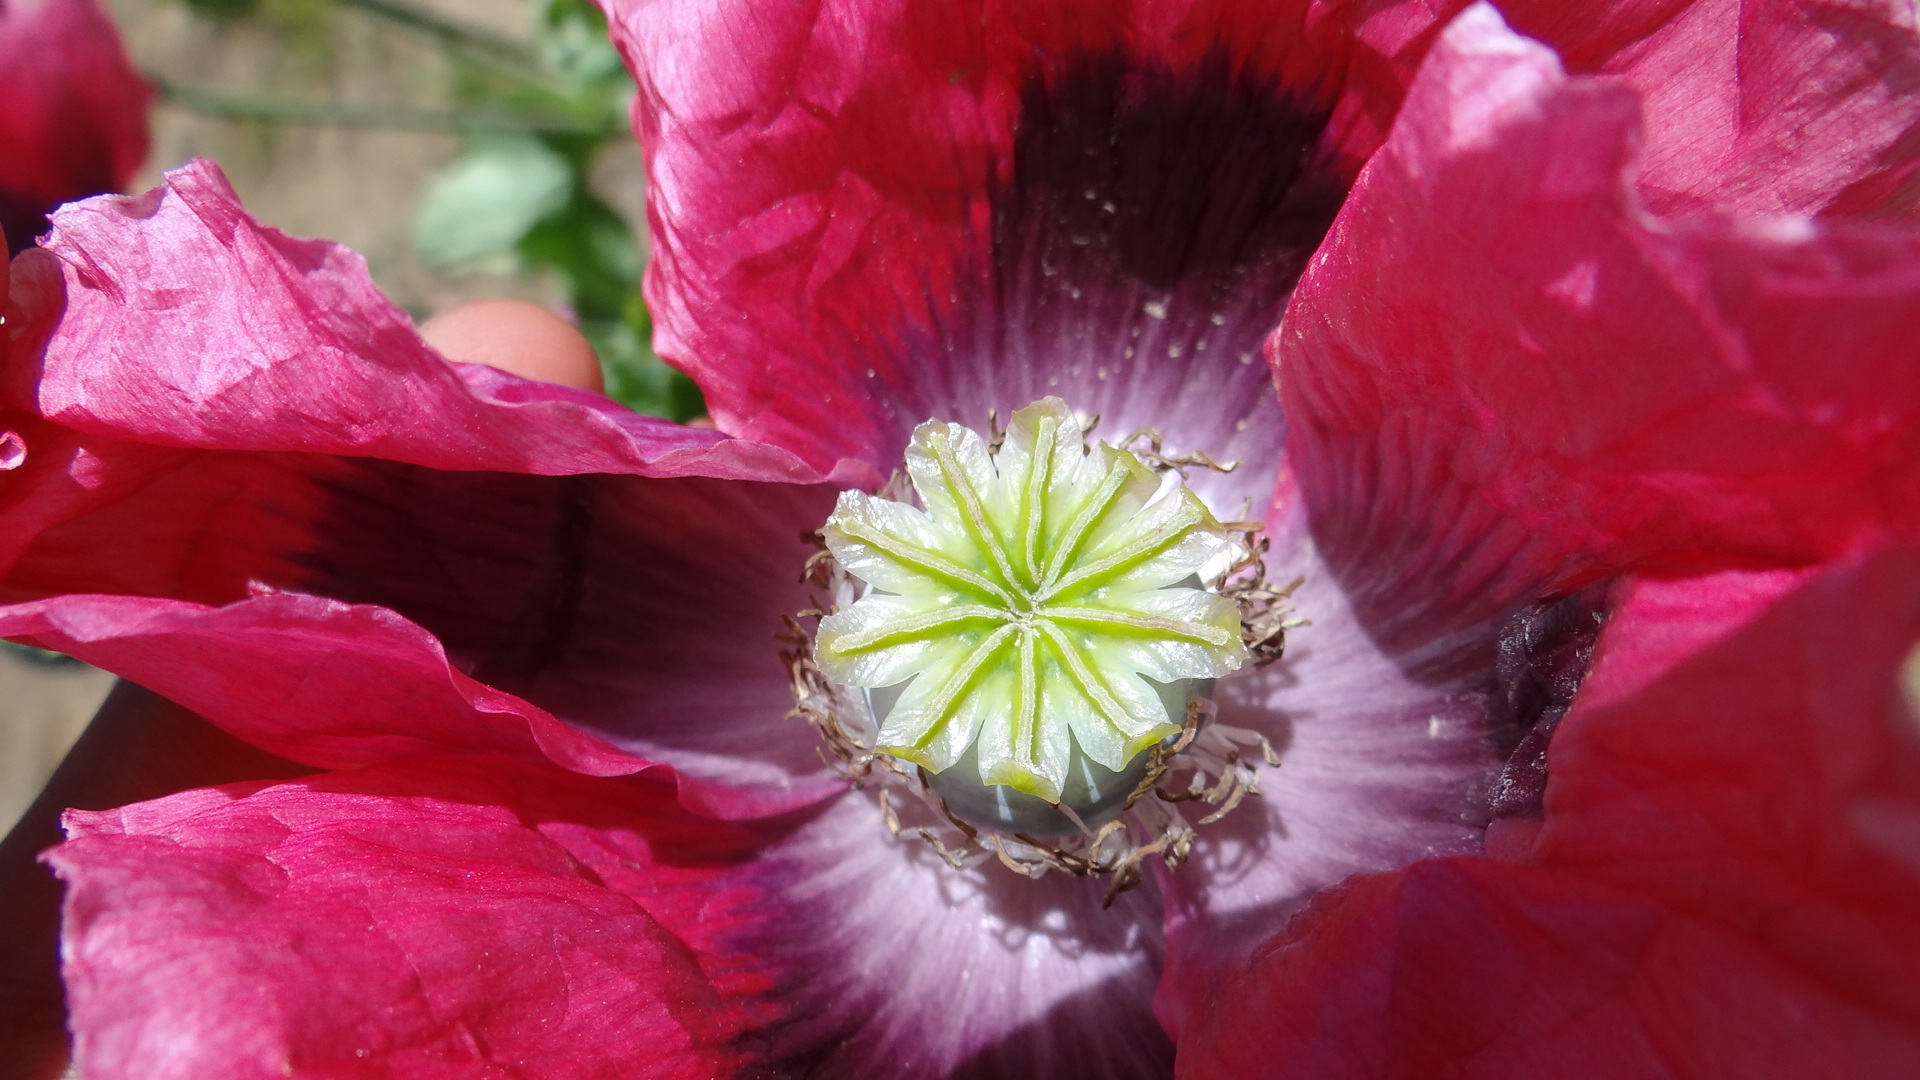
landscape, nature, blossom, plant, field, flower, petal, spring, green, red, garden, pink, flora, close up, vegetation, poppy, macro photography, flowering plant, land plant